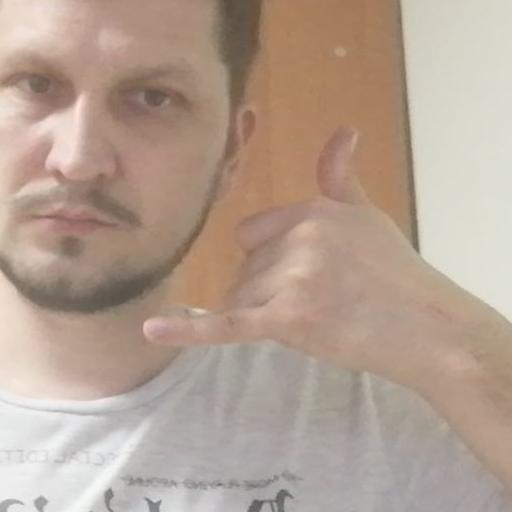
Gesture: call